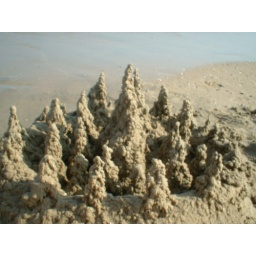
Sand castle made by trickling wet sand on a mediterranean beach